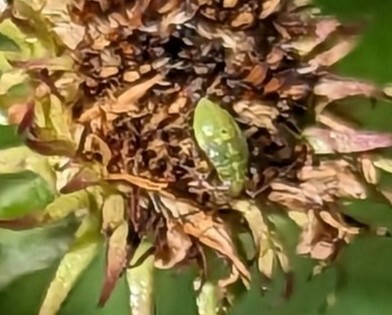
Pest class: lygus_bug